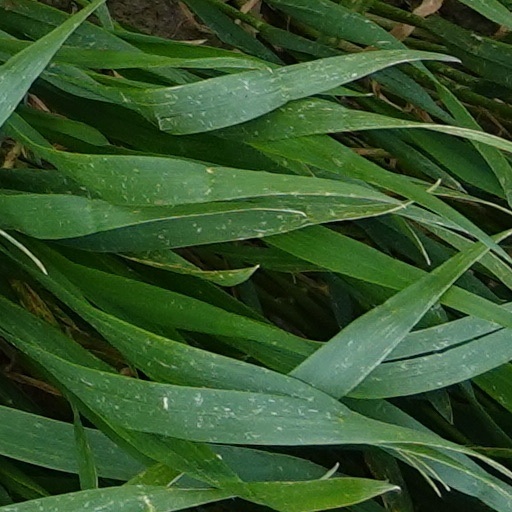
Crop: wheat